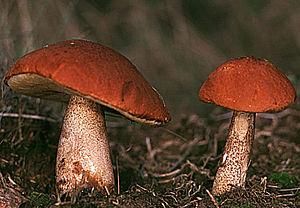
Aucune garantie d'exactitude ne peut être offerte par la liste contenue dans cet article.